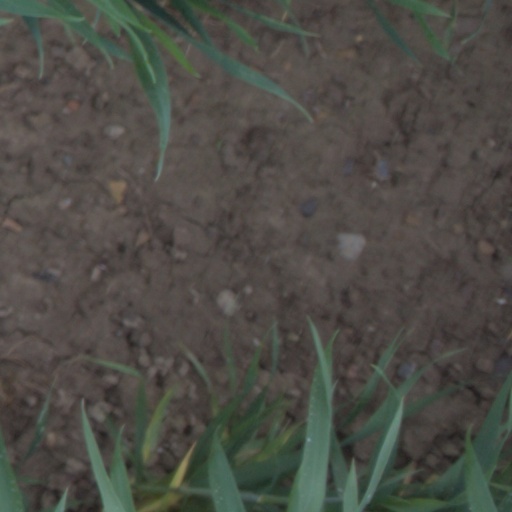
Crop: wheat